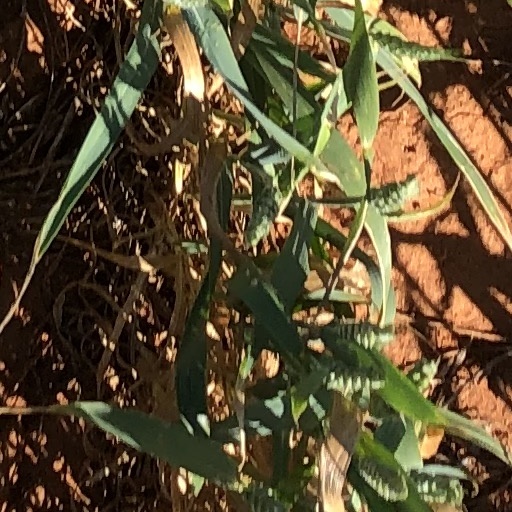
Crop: wheat